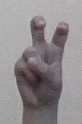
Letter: toot